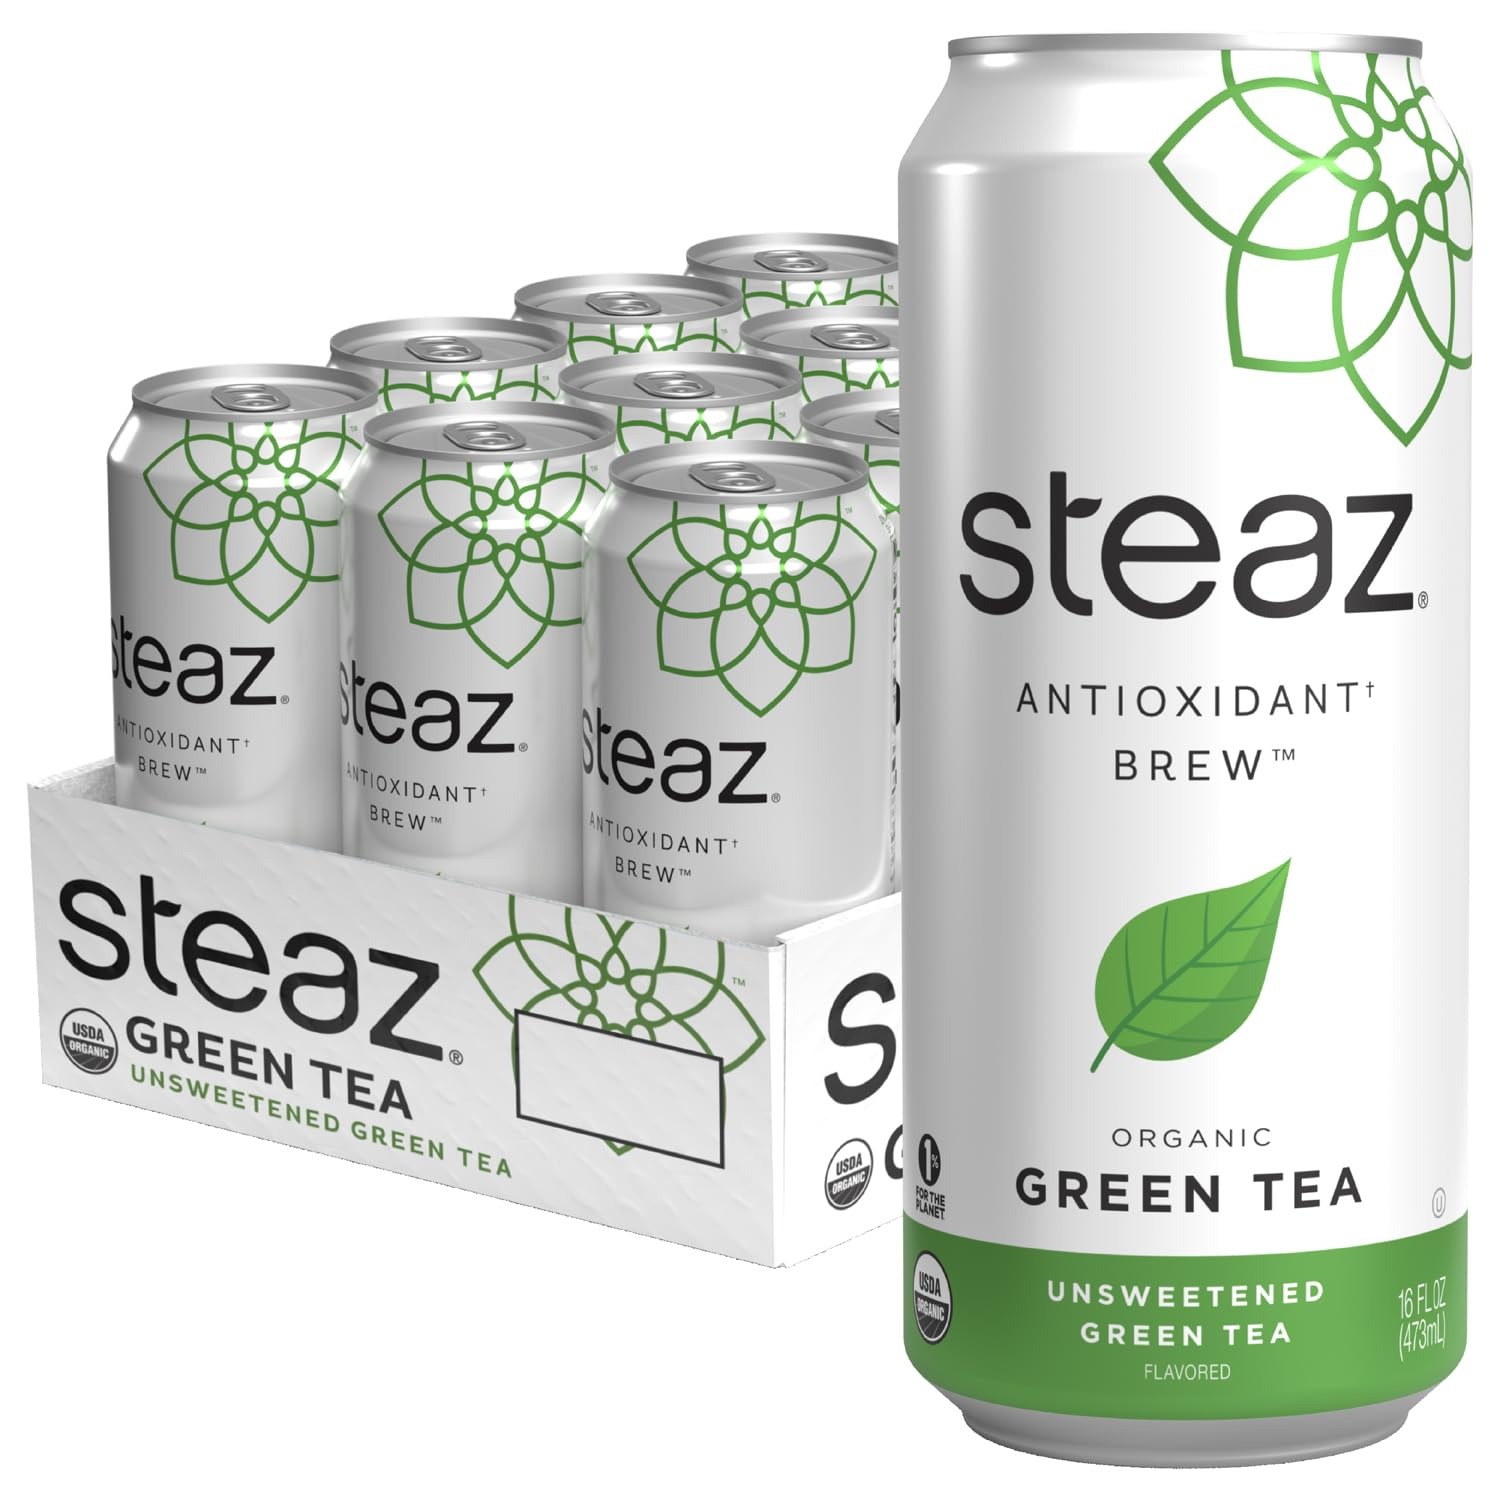
Item Name: Steaz - Organic Green Tea - Unsweetened (12 Pack) - Antioxidant Brew - 65mg Natural Caffeine, Zero Sugar, 0 Calories, Vitamin C - Unsweetened Iced Tea - Vegan - 12 Cans, 16 fl oz (473mL)
Bullet Point 1: Unsweetened Organic Green Tea - Simple, natural, premium brewed green tea combined with acerola superfruit for a delicious antioxidant brew. Refreshes the mind, body, and soul.
Bullet Point 2: A New Brew of Tea - Steaz Antioxidant Brew is steeped in the traditional goodness of tea and is formulated with ingredients that contain vitamin C to create a brew bursting with benefits.
Bullet Point 3: Natural Energy Boost - Each can contains 65mg of natural caffeine from green tea with 0 calories per serving. Enjoy our delicious teas guilt-free with any meal, as an afternoon pick-me-up, or any time the craving strikes.
Bullet Point 4: Try Them All - Organic, great-tasting teas made to refresh & revitalize your mind, body & soul! Choose from our Flavored, Unsweetened, Zero Calorie, and Yerba Mate varieties to find the perfect tea for you.
Bullet Point 5: Why Steaz? - We believe in a brew of tea that's good for us, good for the communities who grow it, and good for the land on which it's grown. Not only do we feel a responsibility to give back to our planet, we are passionate about it. Steaz is a proud partner with 1% for the Planet.
Product Description: Steaz Organic Green Tea. We believe in a brew of tea that's good for us, good for the communities who grow it, and good for the land on which it's grown. Ingredients You Can Feel Good About - Besides the added functional ingredients that make Antioxidant Brew unique, all Steaz products are crafted with health, social responsibility, and deliciousness at the top of mind! All Steaz beverages are certified organic and are made with fair trade ingredients. We have worked hard to keep the ingredients simple, only including what is needed to create a delicious functional drink, and leaving everything else out! 1% for the Planet - Not only do we feel a responsibility to give back to our planet, we are passionate about it. Steaz is a proud partner with 1% for the Planet. Through this partnership, we are committed to donating time, money and resources to organizations dedicated to protecting and revitalizing our planet. A New Brew of Tea - We elevate traditional tea to the next level fitting more function in every sip. All Steaz Green Tea and Yerba Mate beverages are formulated with antioxidant vitamin C for a brew bursting with benefits.
Value: 192.0
Unit: Fl Oz

Price: 10.3